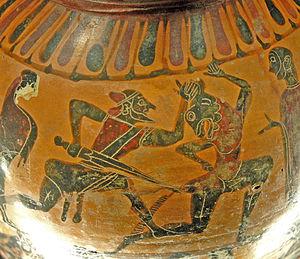
Thésée et le Minotaure, détail d'une amphore attique à figures noires, v. 575–550 av. J.-C. Lëtzebuergesch: Den Theseus an de Minotaurus